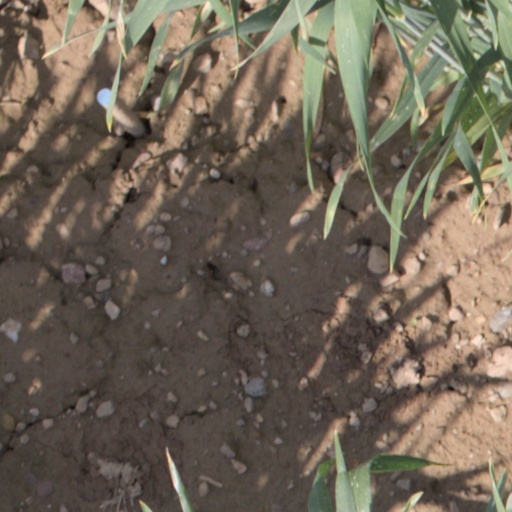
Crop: wheat